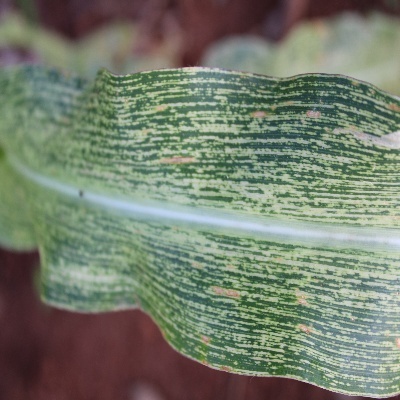
Label: Corn_(Maize)___Maize_Streak_Virus